African military systems before 1800

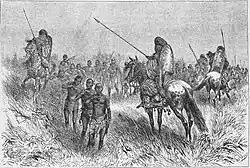
Despite their tactical advantages, horses were often expensive to acquire and maintain, and suffered from the disease carrying tsetse fly.

The campaigns of Pharaoh Thutmose III continued Egypt's great military rise. Infantry formations were better trained, led and armed. They were usually organized into basic sub-units of 50 fighters, progressing to divisions of around 5,000 men. Archers were better integrated with footmen. The chariot arm was expanded, and generally reserved for the nobility. Each vehicle carried two men, a driver maneuvered while carrying a huge shield to protect himself and his partner, an assault trooper armed with a powerful composite bow and bronze-tipped arrows provided firepower and a dozen javelins were also carried on board the chariot for close-range work. Behind the chariots came the infantry – solid ranks of spearmen and archers. The archers took the enemy under fire to open combat, while the chariot teams maneuvered around the flanks or across the enemy front. The chariots usually engaged in stand-off battle with arrows against opposing chariots or infantry, or could carry out shock attacks against vulnerable points of the enemy formation. The infantry meanwhile advanced behind, ready to make follow-on attacks, or providing a solid line of defense behind which the chariots could regroup if they ran into problems.